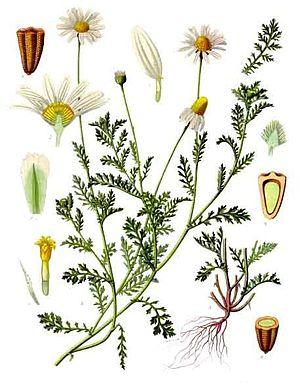
L'Anthémis des champs est une espèce de plante herbacée annuelle de la famille des Astéracées.